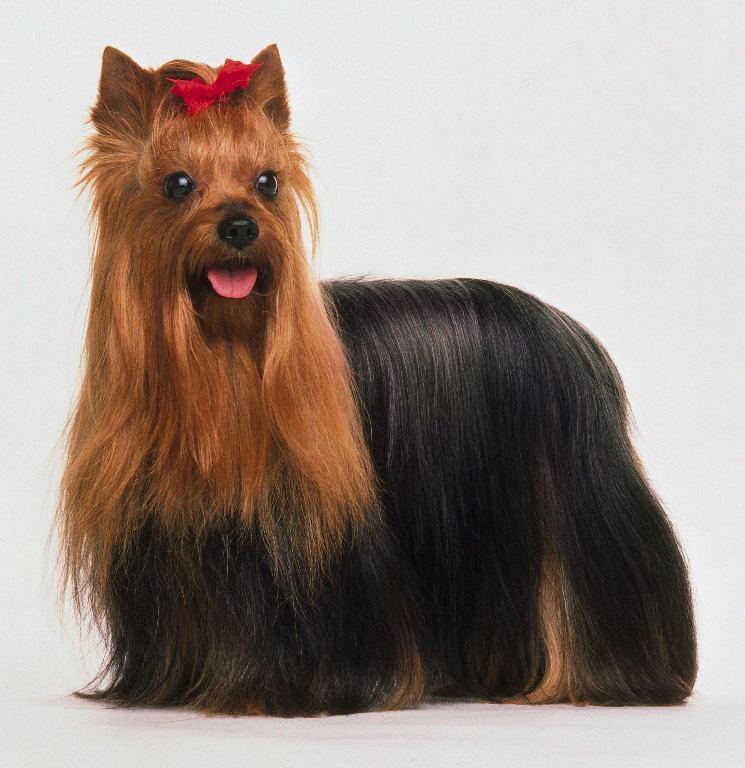
Yorkshire_terrier